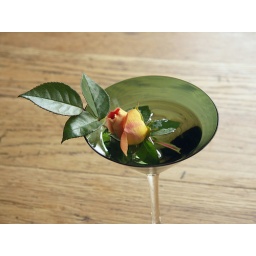
bud in green stemmed glass